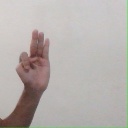
अक्षर: भ